Gus Schilling

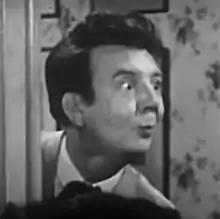
Schilling in "Calendar Girl" (1947)

August "Gus" Schilling (June 20, 1908 – June 16, 1957) was an American film actor who started in burlesque comedy and usually played nervous comic roles, often unbilled. A friend of Orson Welles, he appeared in five of the director's films — "Citizen Kane" (first screen performance), "The Magnificent Ambersons", "The Lady from Shanghai", "Macbeth" and "Touch of Evil" (final performance, released posthumously).